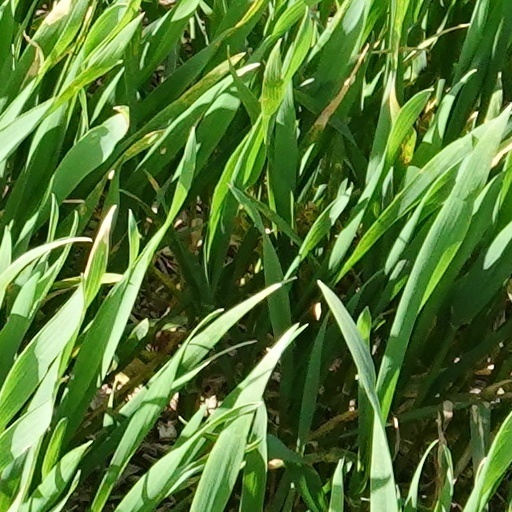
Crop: wheat